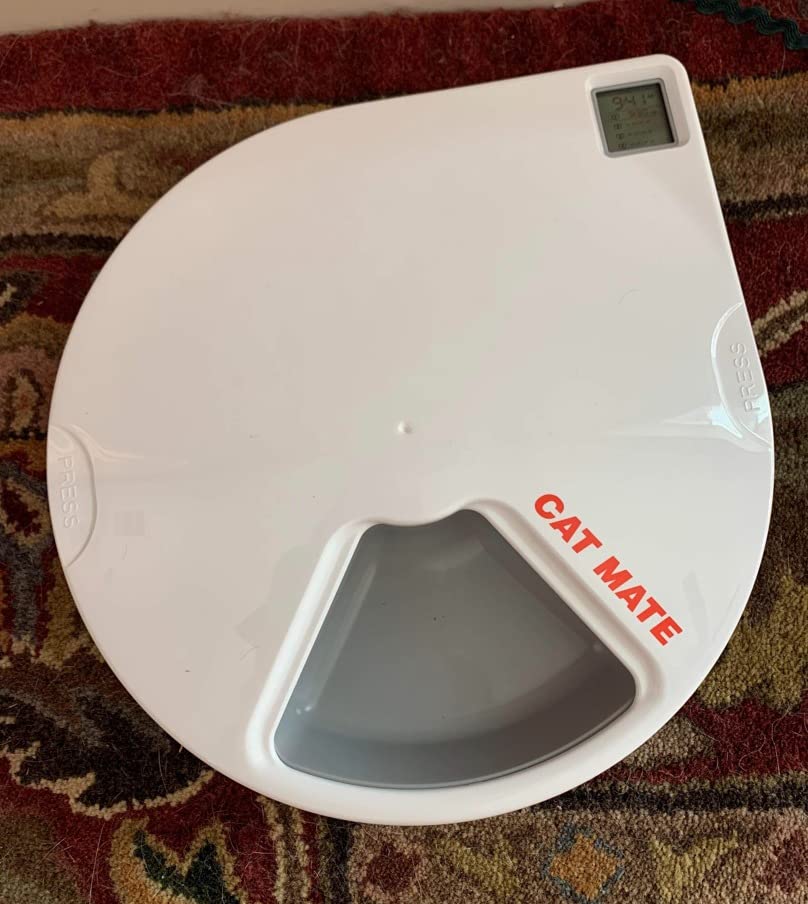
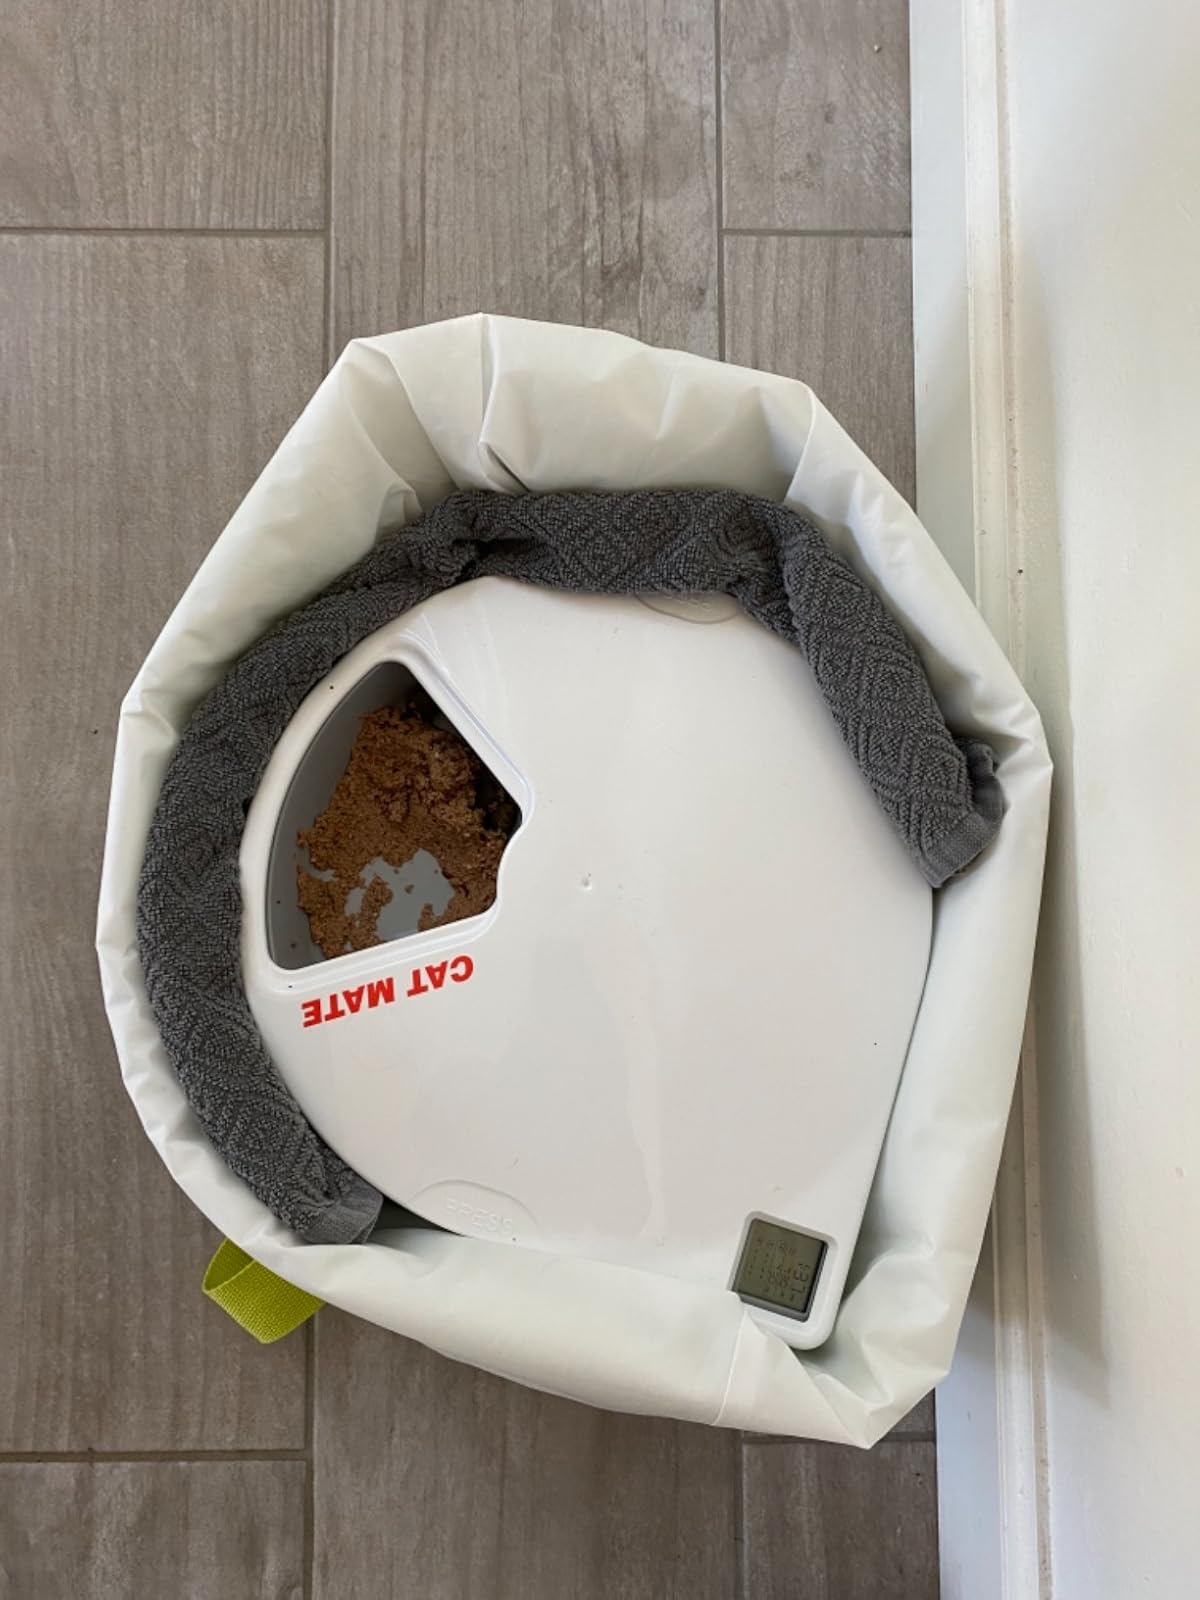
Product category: items_feeder
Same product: yes